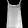
Label: T - shirt / top